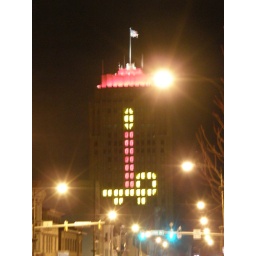
Christmas candle on the PPL building in Allentown